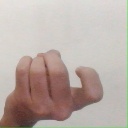
अक्षर: ज